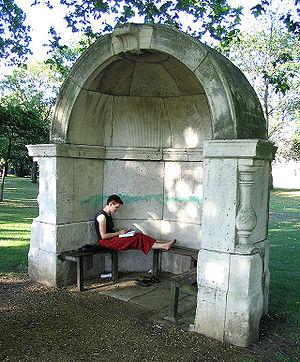
Le parc Victoria est un grand parc public s'étendant à l'est de Londres entre les quartiers de Bethnal Green, Hackney et Bow. Il est bordé par Old Ford Road.